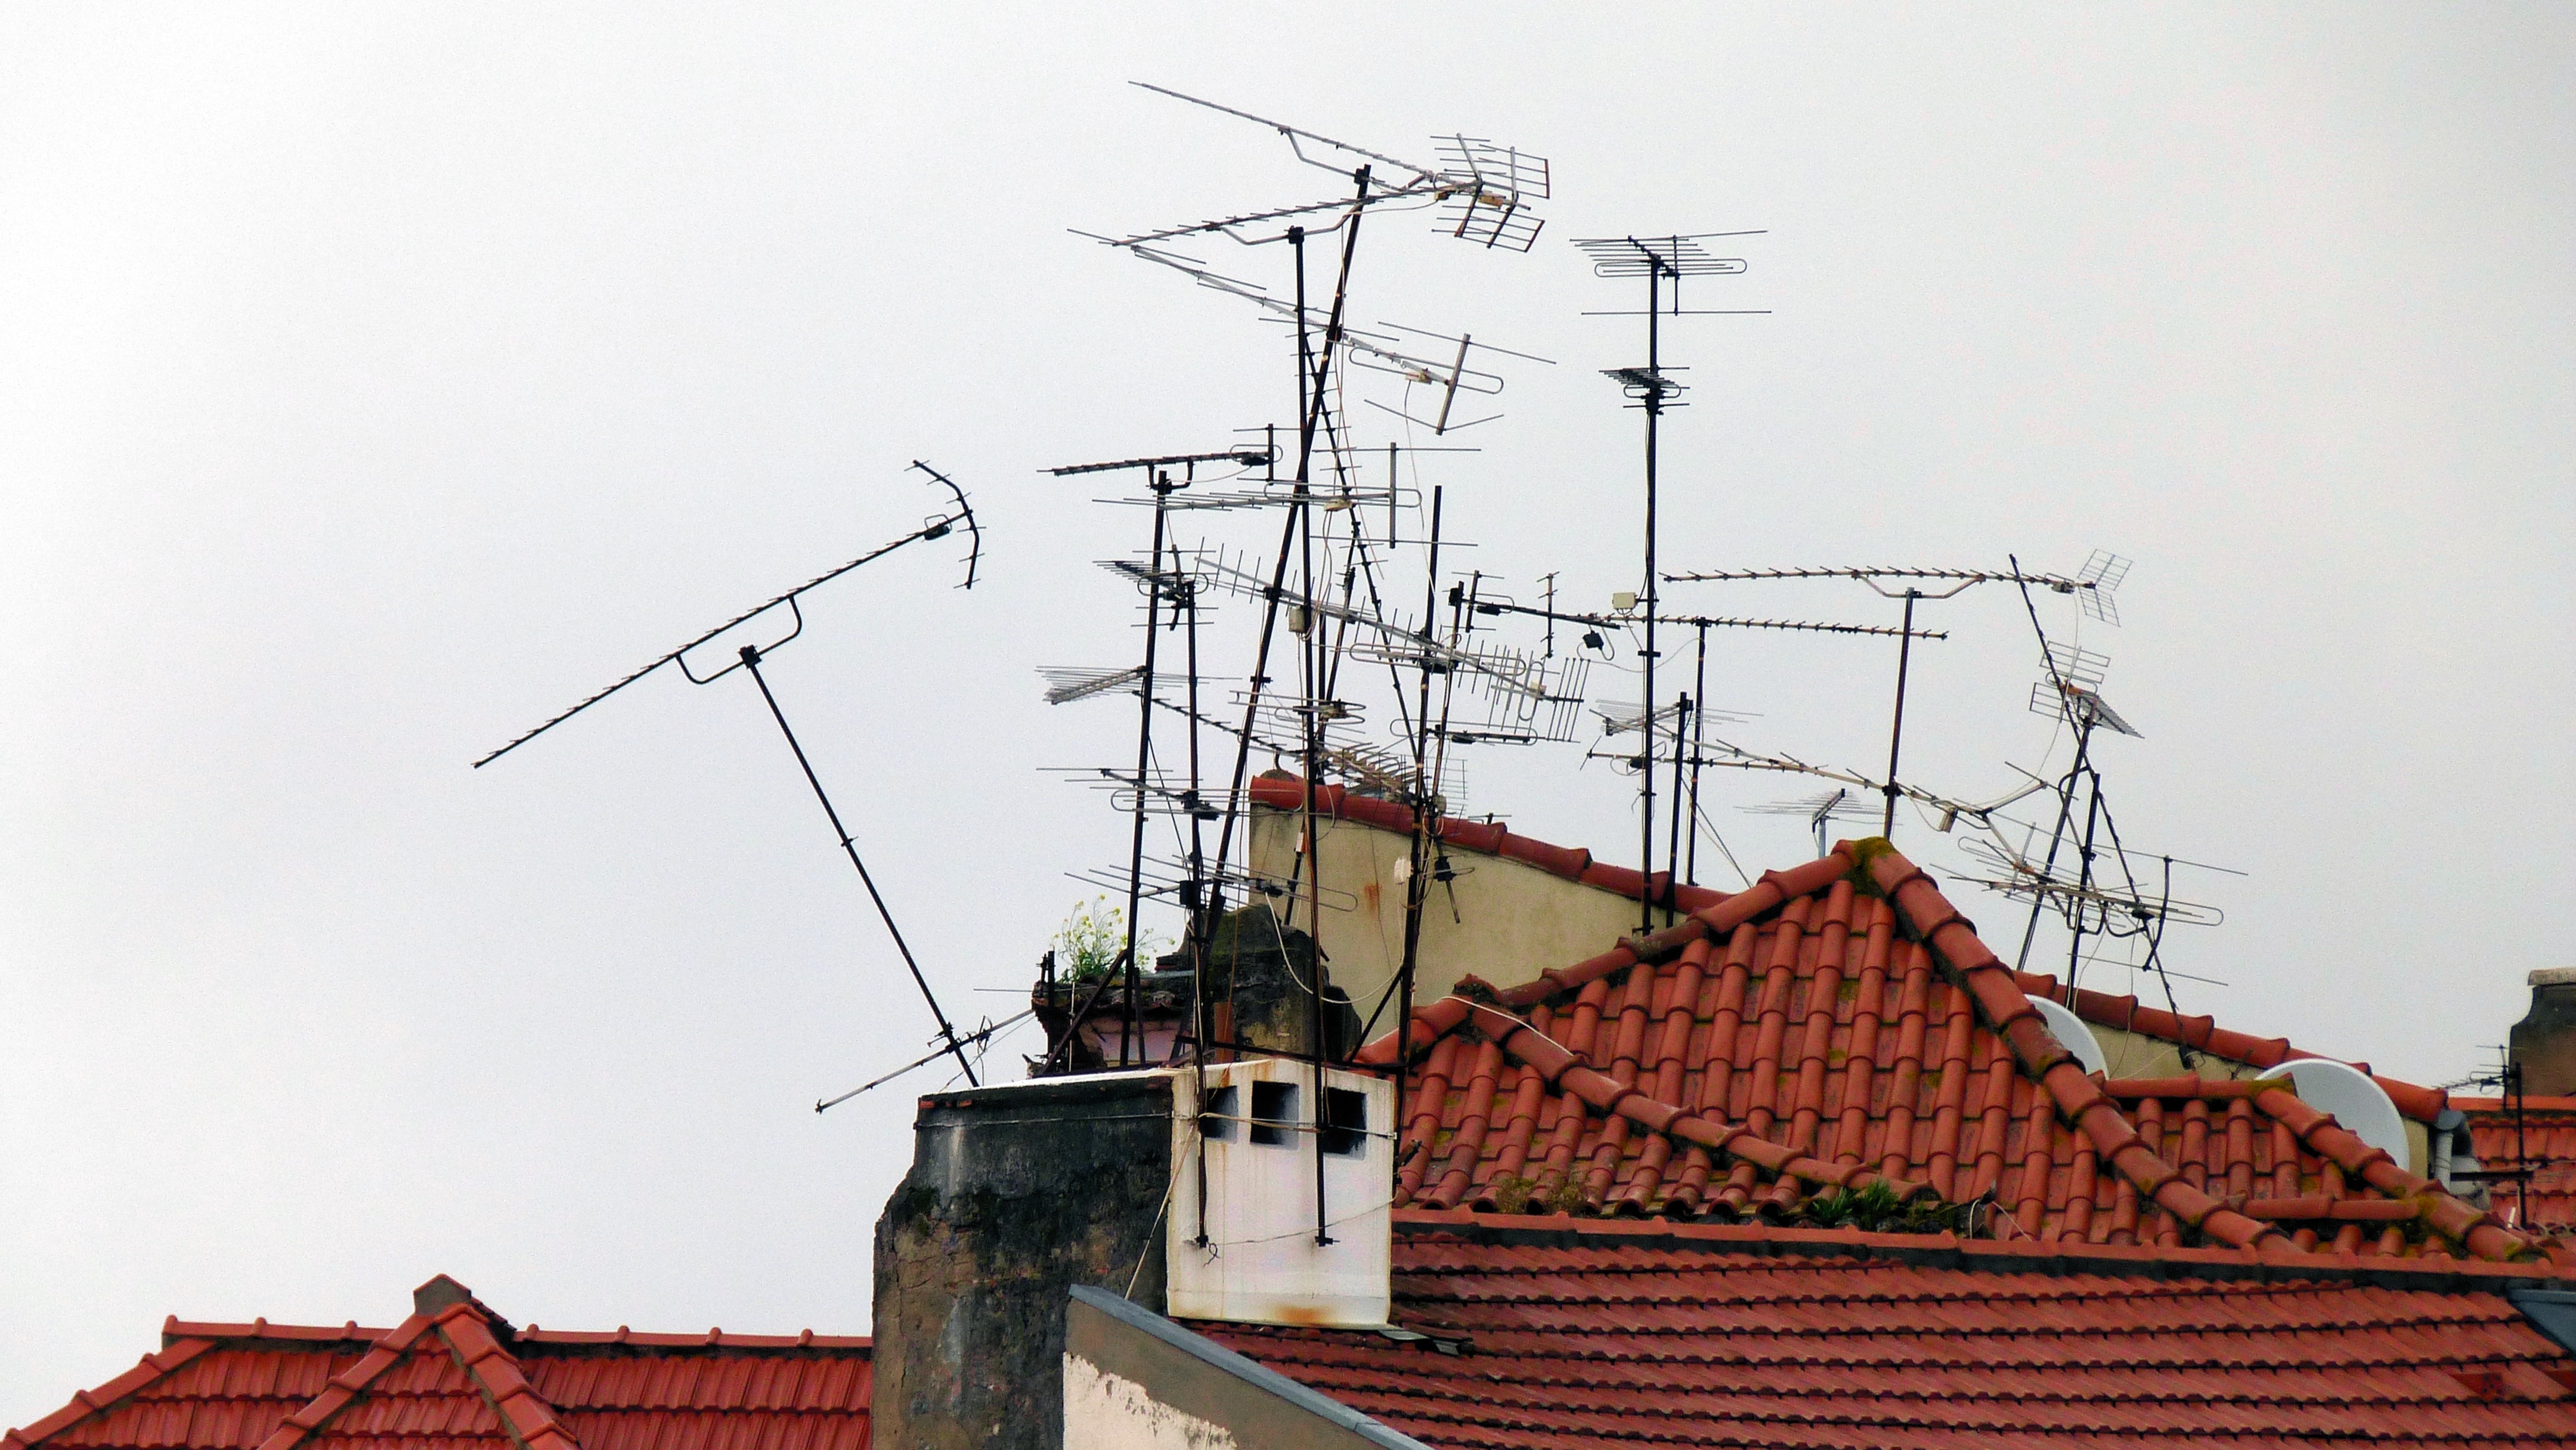
building, home, ship, vehicle, tower, mast, roofs, antennas, galleon